Firearms of Japan

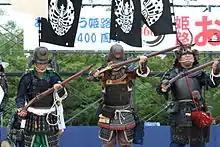
Modern demonstration of the "tanegashima" (matchlocks) of the Edo period.

The first documented introduction of the matchlock which became known as the "tanegashima" was through the Portuguese in 1543, António Mota and Francisco Zeimoto. The "tanegashima" seems to have been based on snap matchlocks that were produced in the armory of Goa in Portuguese India, which was captured by Portugal in 1510. The name "tanegashima" came from the island where a Chinese junk with Portuguese adventurers on board was driven to anchor by a storm. The lord of the Japanese island Tanegashima Tokitaka (1528–1579) purchased two matchlock muskets from the Portuguese and put a swordsmith to work in copying the matchlock barrel and firing mechanism. Within a few years the use of the "tanegashima" in battle forever changed the way war was fought in Japan. From 1560, firearms were used in large battles in Japan. In his memoirs published in 1614, the Portuguese adventurer-turned-author Fernão Mendes Pinto placed himself in that first landing party, although this claim has been roundly discredited and in fact contradicts his claims to be simultaneously in Burma at the time. However, Pinto does appear to have visited Tanegashima soon thereafter.